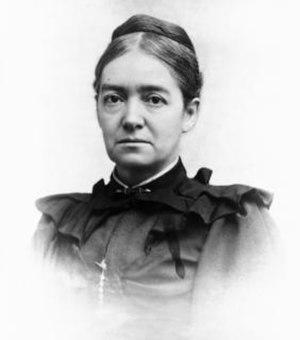
Mary Jacobi ou Mary Corinna Putnam Jacobi est une médecin et suffragette américaine, engagée dans l'éducation médicale des femmes, première femme américaine à être élue à l'Académie de médecine.